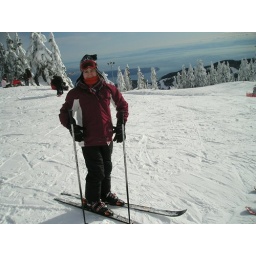
by sky chair